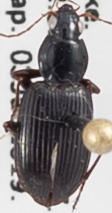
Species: Agonum punctiforme
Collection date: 2019-06-03
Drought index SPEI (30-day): -0.646
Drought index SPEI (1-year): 0.782
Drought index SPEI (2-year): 1.28